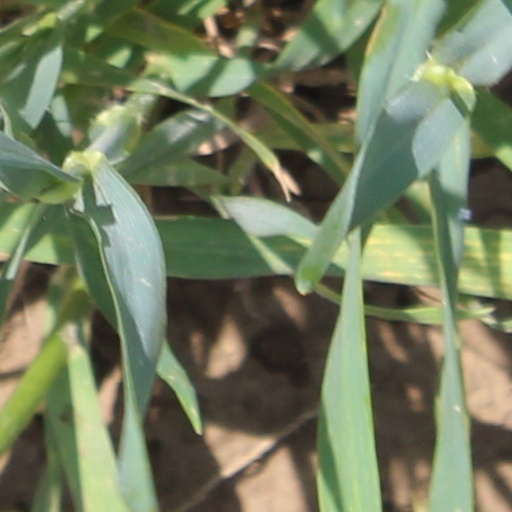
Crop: wheat